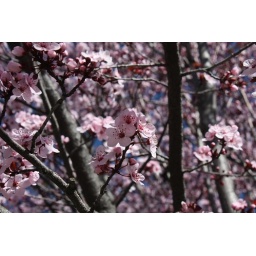
Plum tree in bloom on our street by our house.